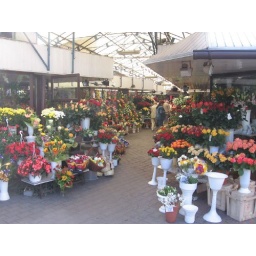
A small market near the bus station.